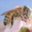
Label: bee